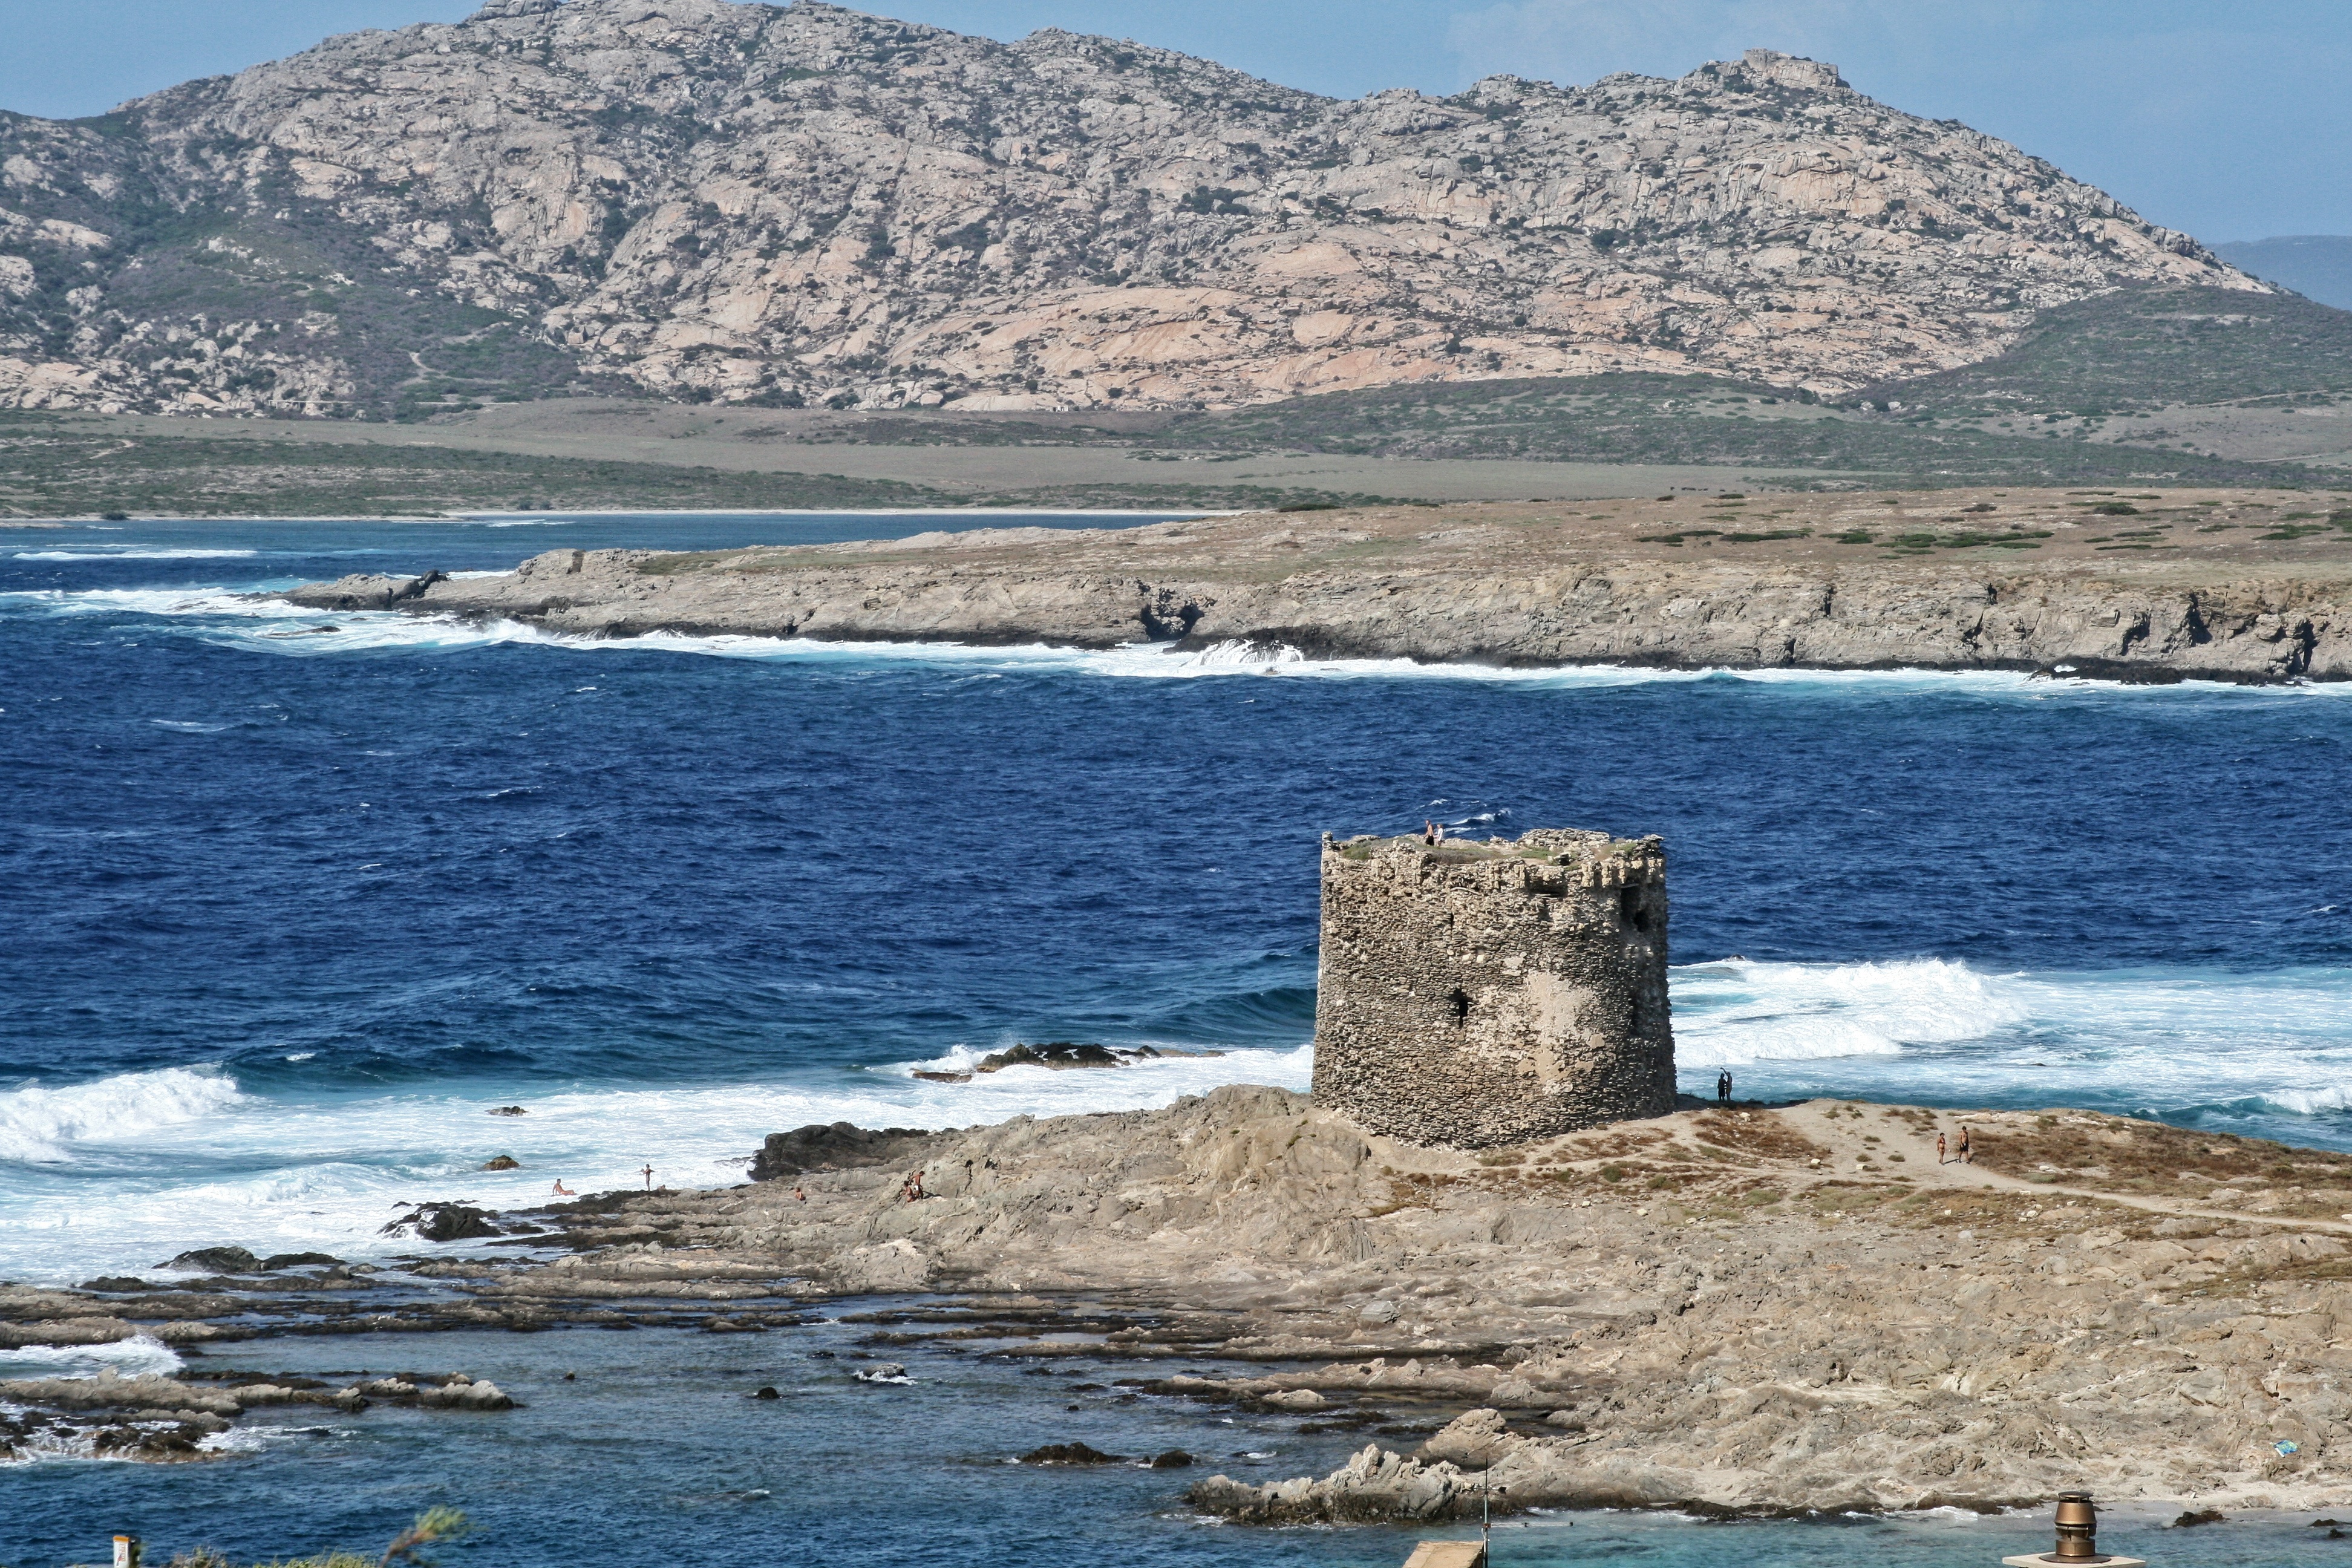
beach, sea, coast, rock, ocean, shore, wave, vacation, cliff, cove, tower, bay, italy, terrain, body of water, breakwater, cape, sardinia, landform, porto torres